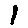
Label: 1